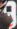
Number: 9